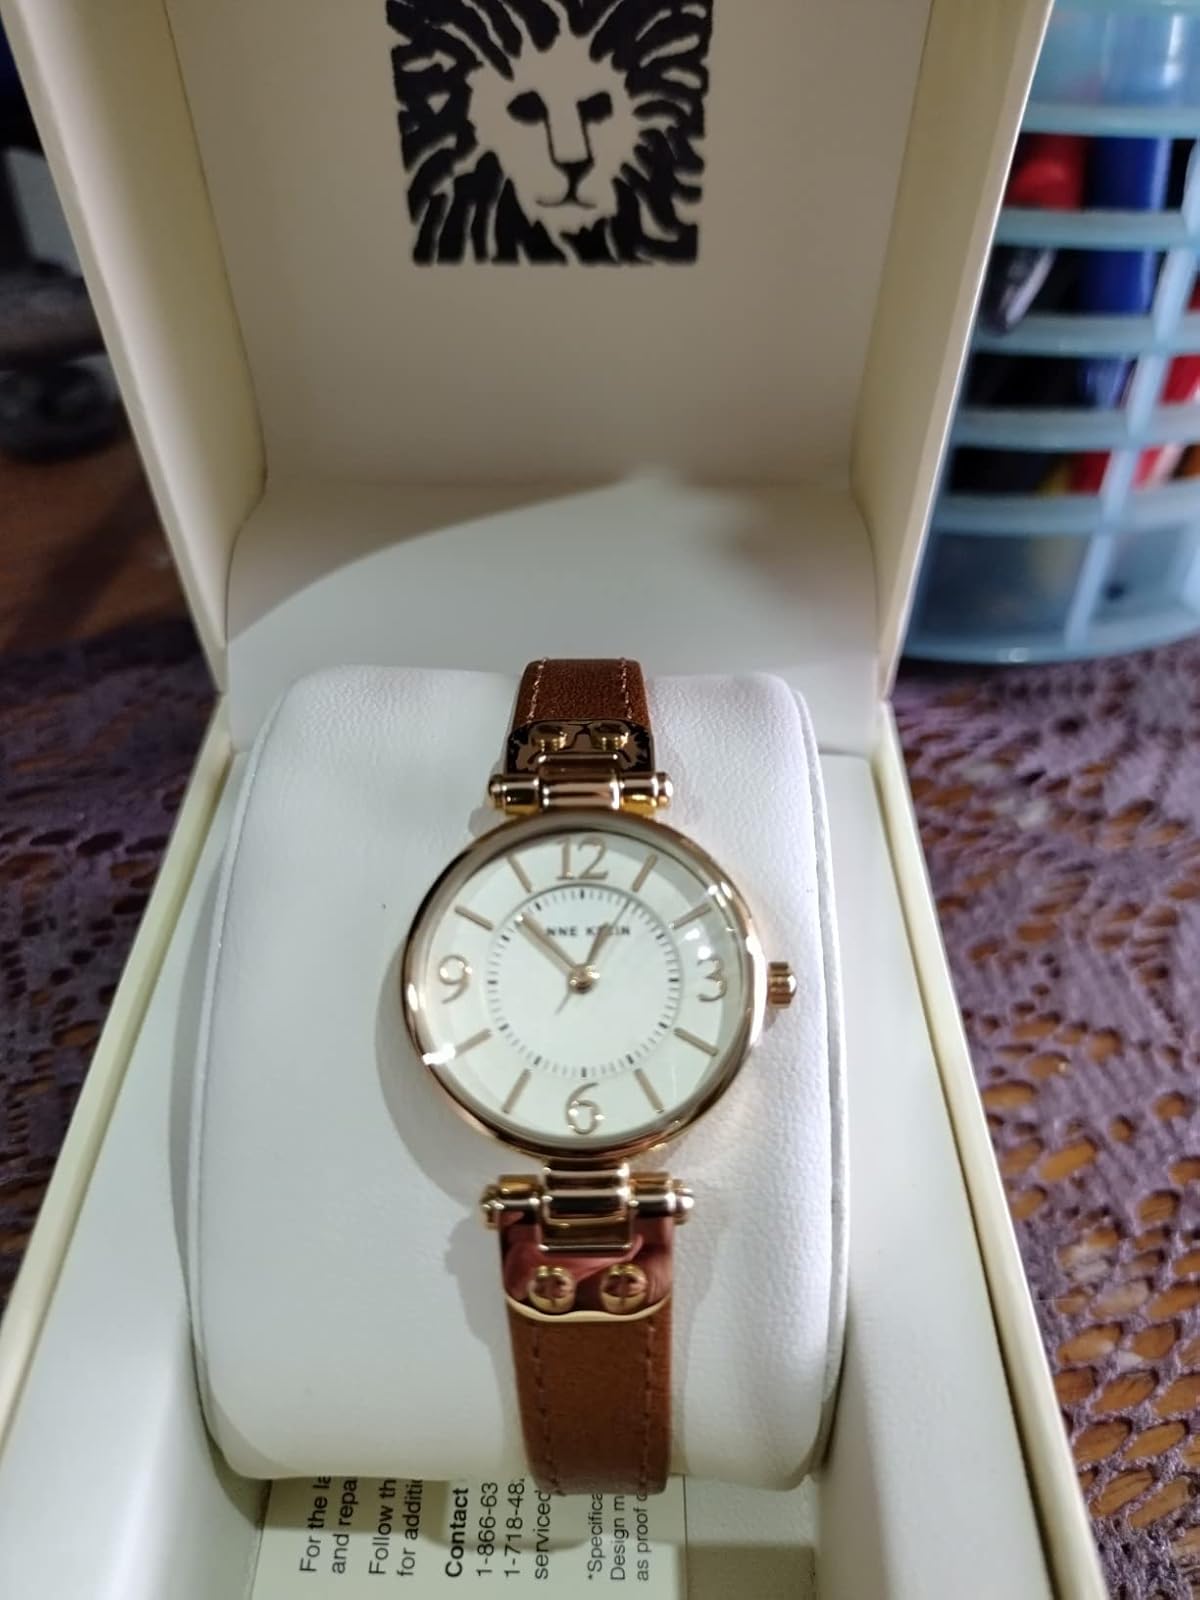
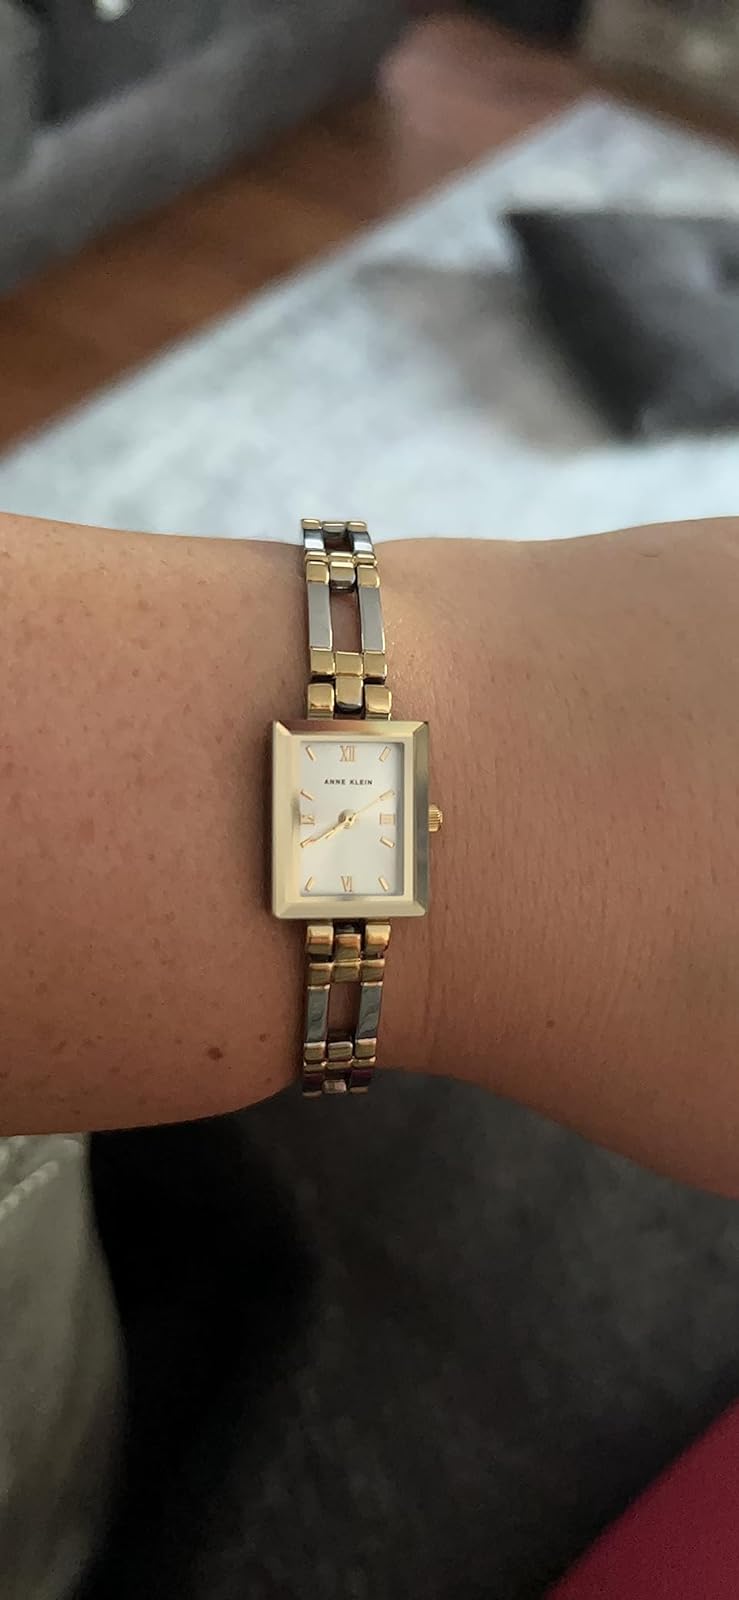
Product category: accessories_watch
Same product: no